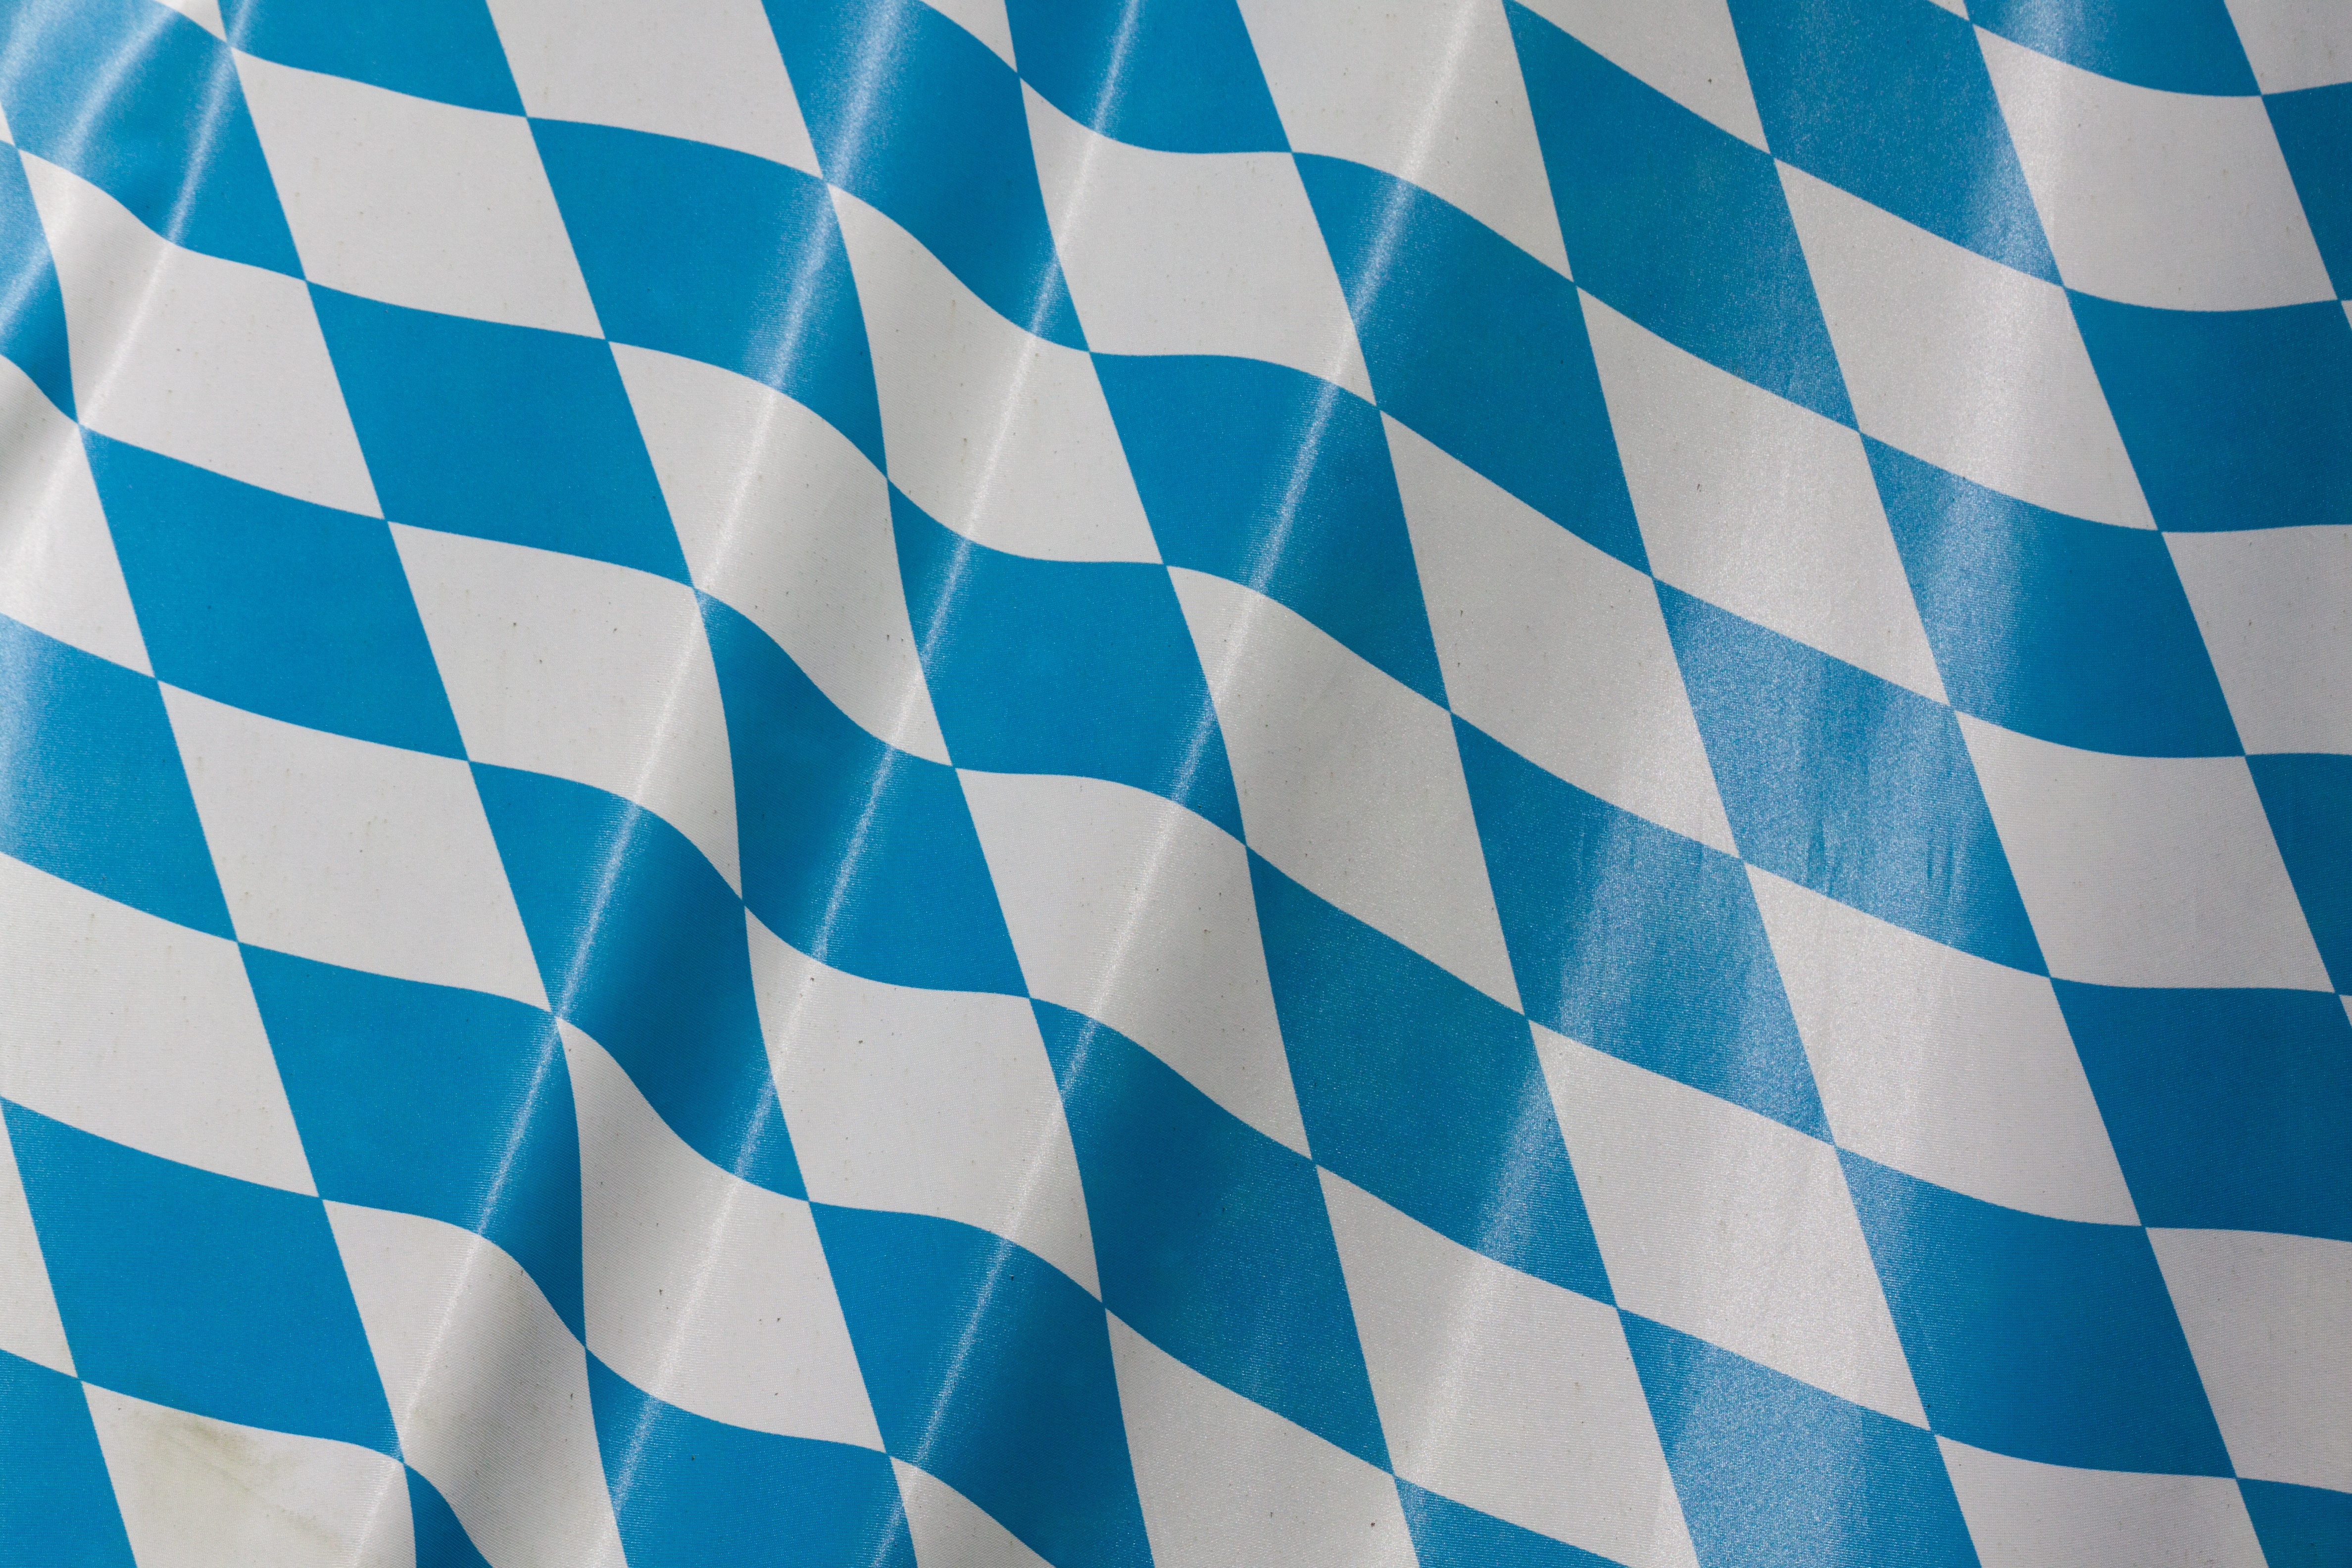
white, pattern, line, color, flag, blue, circle, interior design, design, triangle, symmetry, bavaria, diamond, shape, regions, flag of the united states